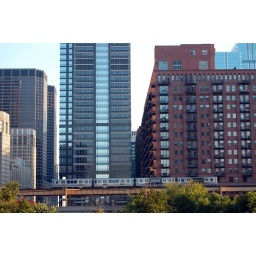
An L train in downtown Chicago, from the architectural boat tour on the river